The Similars

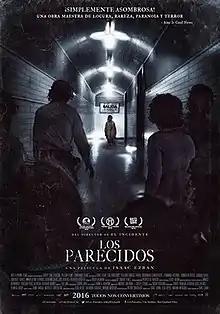

The Similars is a 2015 Mexican supernatural thriller film written and directed by Isaac Ezban. It stars Gustavo Sánchez Parra, Cassandra Ciangherotti, Fernando Becerril, Humberto Busto, Carmen Beato, Santiago Torres, and María Elena Olivares as people who are trapped by a hurricane at a bus station around the time of the Tlatelolco massacre in 1968. As the passengers wait for a bus to arrive, they are horrified to find that everyone's face is slowly transforming. "The Similars" premiered at Fantastic Fest in September 2015. It was released in Mexico in October 2016.